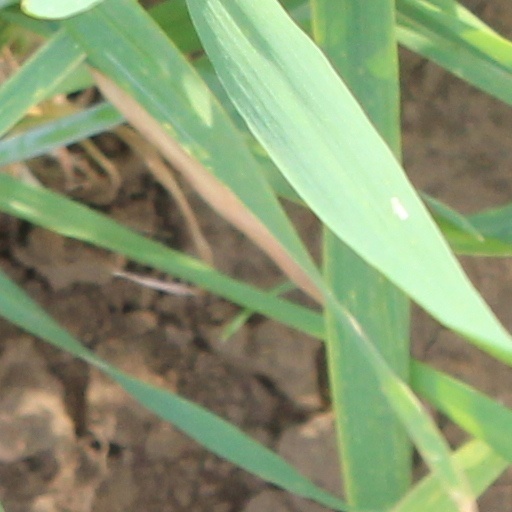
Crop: wheat